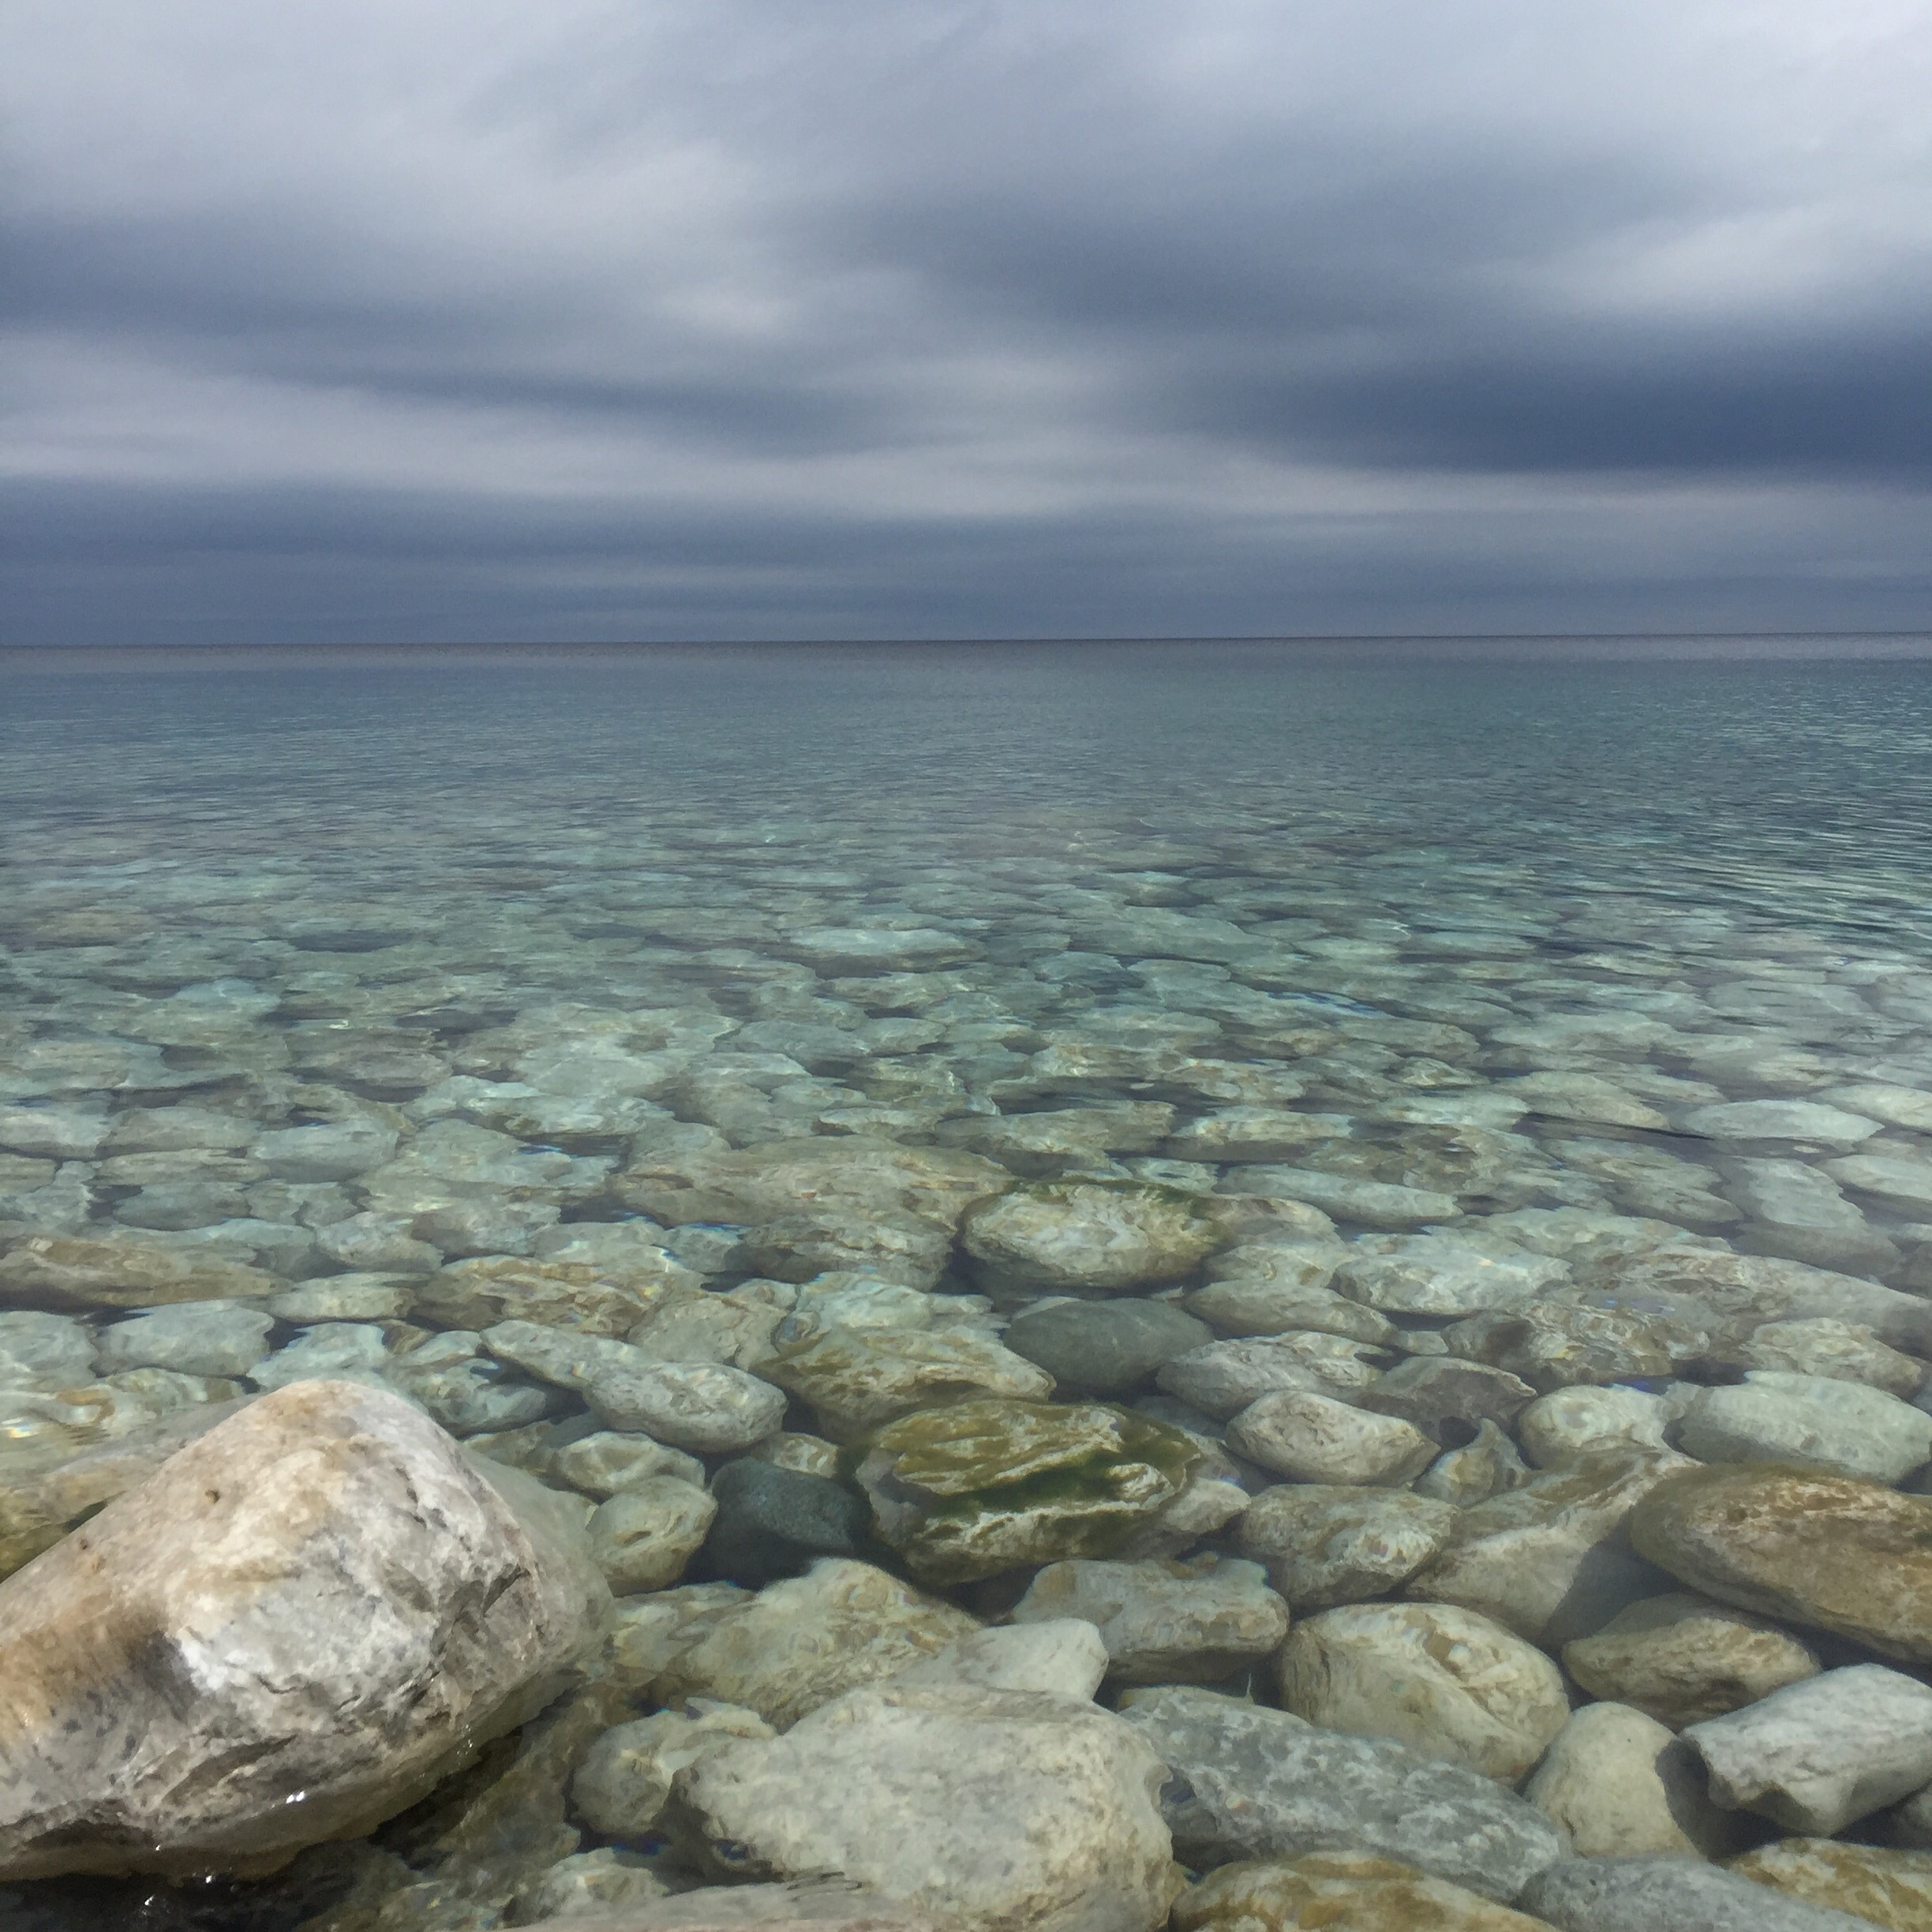
sea, coast, water, sand, rock, ocean, horizon, cloud, shore, wave, stone, bay, material, body of water, cape, wind wave